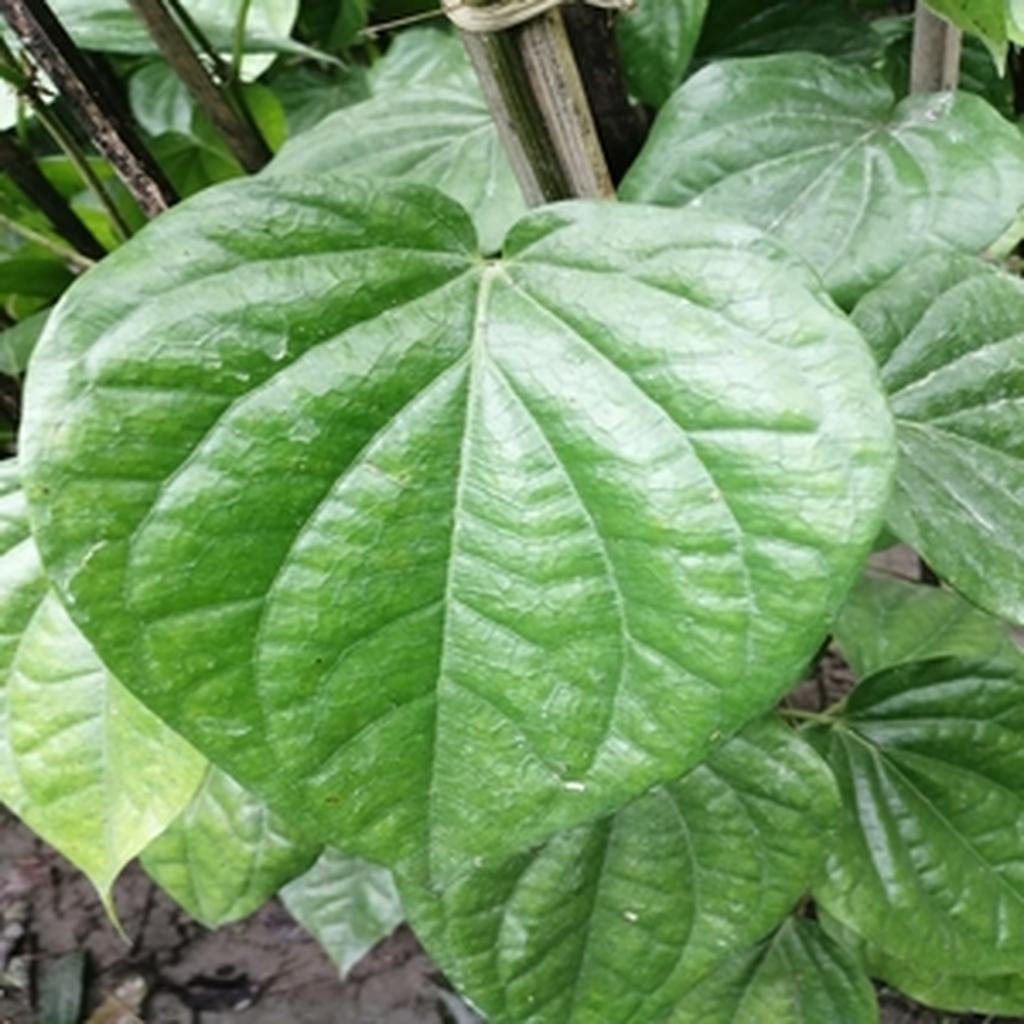
Label: Healthy_Leaf